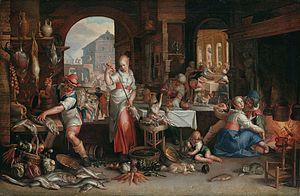
Cette page dresse la liste des peintures de Joachim Wtewael, peintre maniériste hollandais.